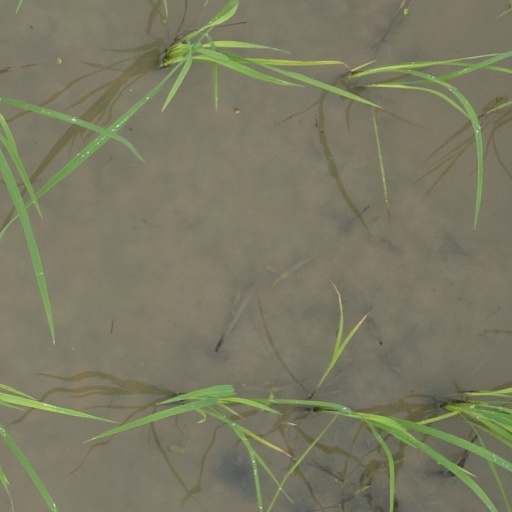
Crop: rice